Brown Hill Creek, South Australia

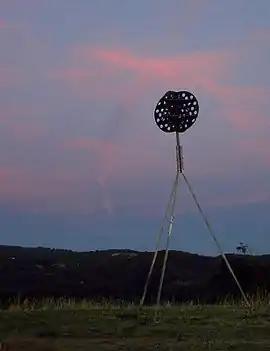
Brown Hill trig station

Brown Hill Creek is a south-eastern suburb of Adelaide in the City of Mitcham in South Australia, named in 1991 after Brown Hill Creek which flows from east to west through the locality. The creek itself was named after Brown Hill which rises immediately south-east of Mitcham village.